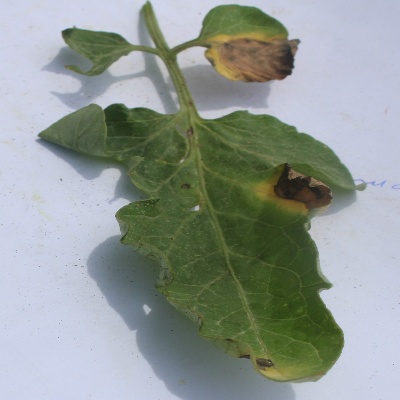
Crop: Tomato
Condition: leaf curl